Chester Himes

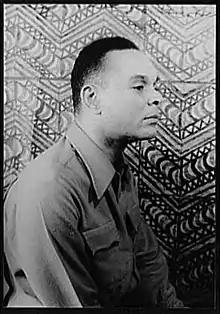
Himes in 1946, photo by Carl Van Vechten

Chester Bomar Himes (July 29, 1909 – November 12, 1984) was an American writer. His works, some of which have been filmed, include "If He Hollers Let Him Go", published in 1945, and the "Harlem Detective" series of novels for which he is best known, set in the 1950s and early 1960s and featuring two black policemen called Grave Digger Jones and Coffin Ed Johnson. In 1958, Himes won France's Grand Prix de Littérature Policière.